Fes Jdid

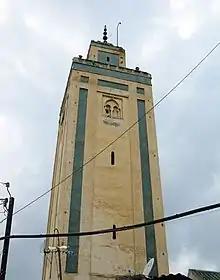
The minaret of the Moulay Abdallah Mosque (18th century)

Fes also hosted the largest and one of the oldest Jewish communities in Morocco. During the Marinid period the Jewish inhabitants, who had until then lived alongside the Muslim population in Fes el-Bali, were all moved to a new district occupying the south side of Fes el-Jdid. This district, possibly built after the initial foundation of the city, was located between the inner and outer southern walls of the city and was originally inhabited by Muslim garrisons, notably by the Sultan's contingents of Syrian archers. The district was known as "Hims", named after Homs in Syria, or by the name "Mellah", due to either a saltwater source or a former salt warehouse in the area. The latter name was later retained as the name of the Jewish quarter. This was the first "mellah" in Morocco; a name and phenomenon that came to be replicated in many other cities in the country. (A notable exception to this was the nearby town of Sefrou.)